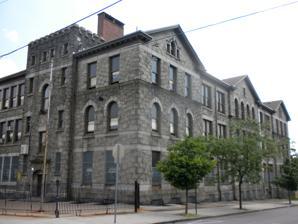
Building: Edwin Fitler Academics Plus School
Country: United States of America
Year built: 1898
United States historic place Fitler School U.S. National Register of Historic Places Fitler School, June 2010 Show map of Philadelphia Show map of Pennsylvania Show map of the United States Location 140 West Seymour Street, Philadelphia , Pennsylvania Coordinates 40°01′34″N 75°09′59″W / 40.0262°N 75.1665°W / 40.0262; -75.1665 Area 1 acre (0.40 ha) Built 1897–1898 Built by S. Gourley, Jr. Architect Louis Anshutz Architectural style Gothic MPS Philadelphia Public Schools TR NRHP reference No. 86003281 Added to NRHP December 4, 1986 Edwin Fitler Academics Plus School is a historic school located in the Germantown neighborhood of Philadelphia , Pennsylvania. It is part of the School District of Philadelphia . The building was built in 1897–1898 and is a 3 1/2-story, schist building in the Gothic -style. It features a projecting battlement tower, round arched openings, and three projecting gables. The building was added to the National Register of Historic Places in 1986. References